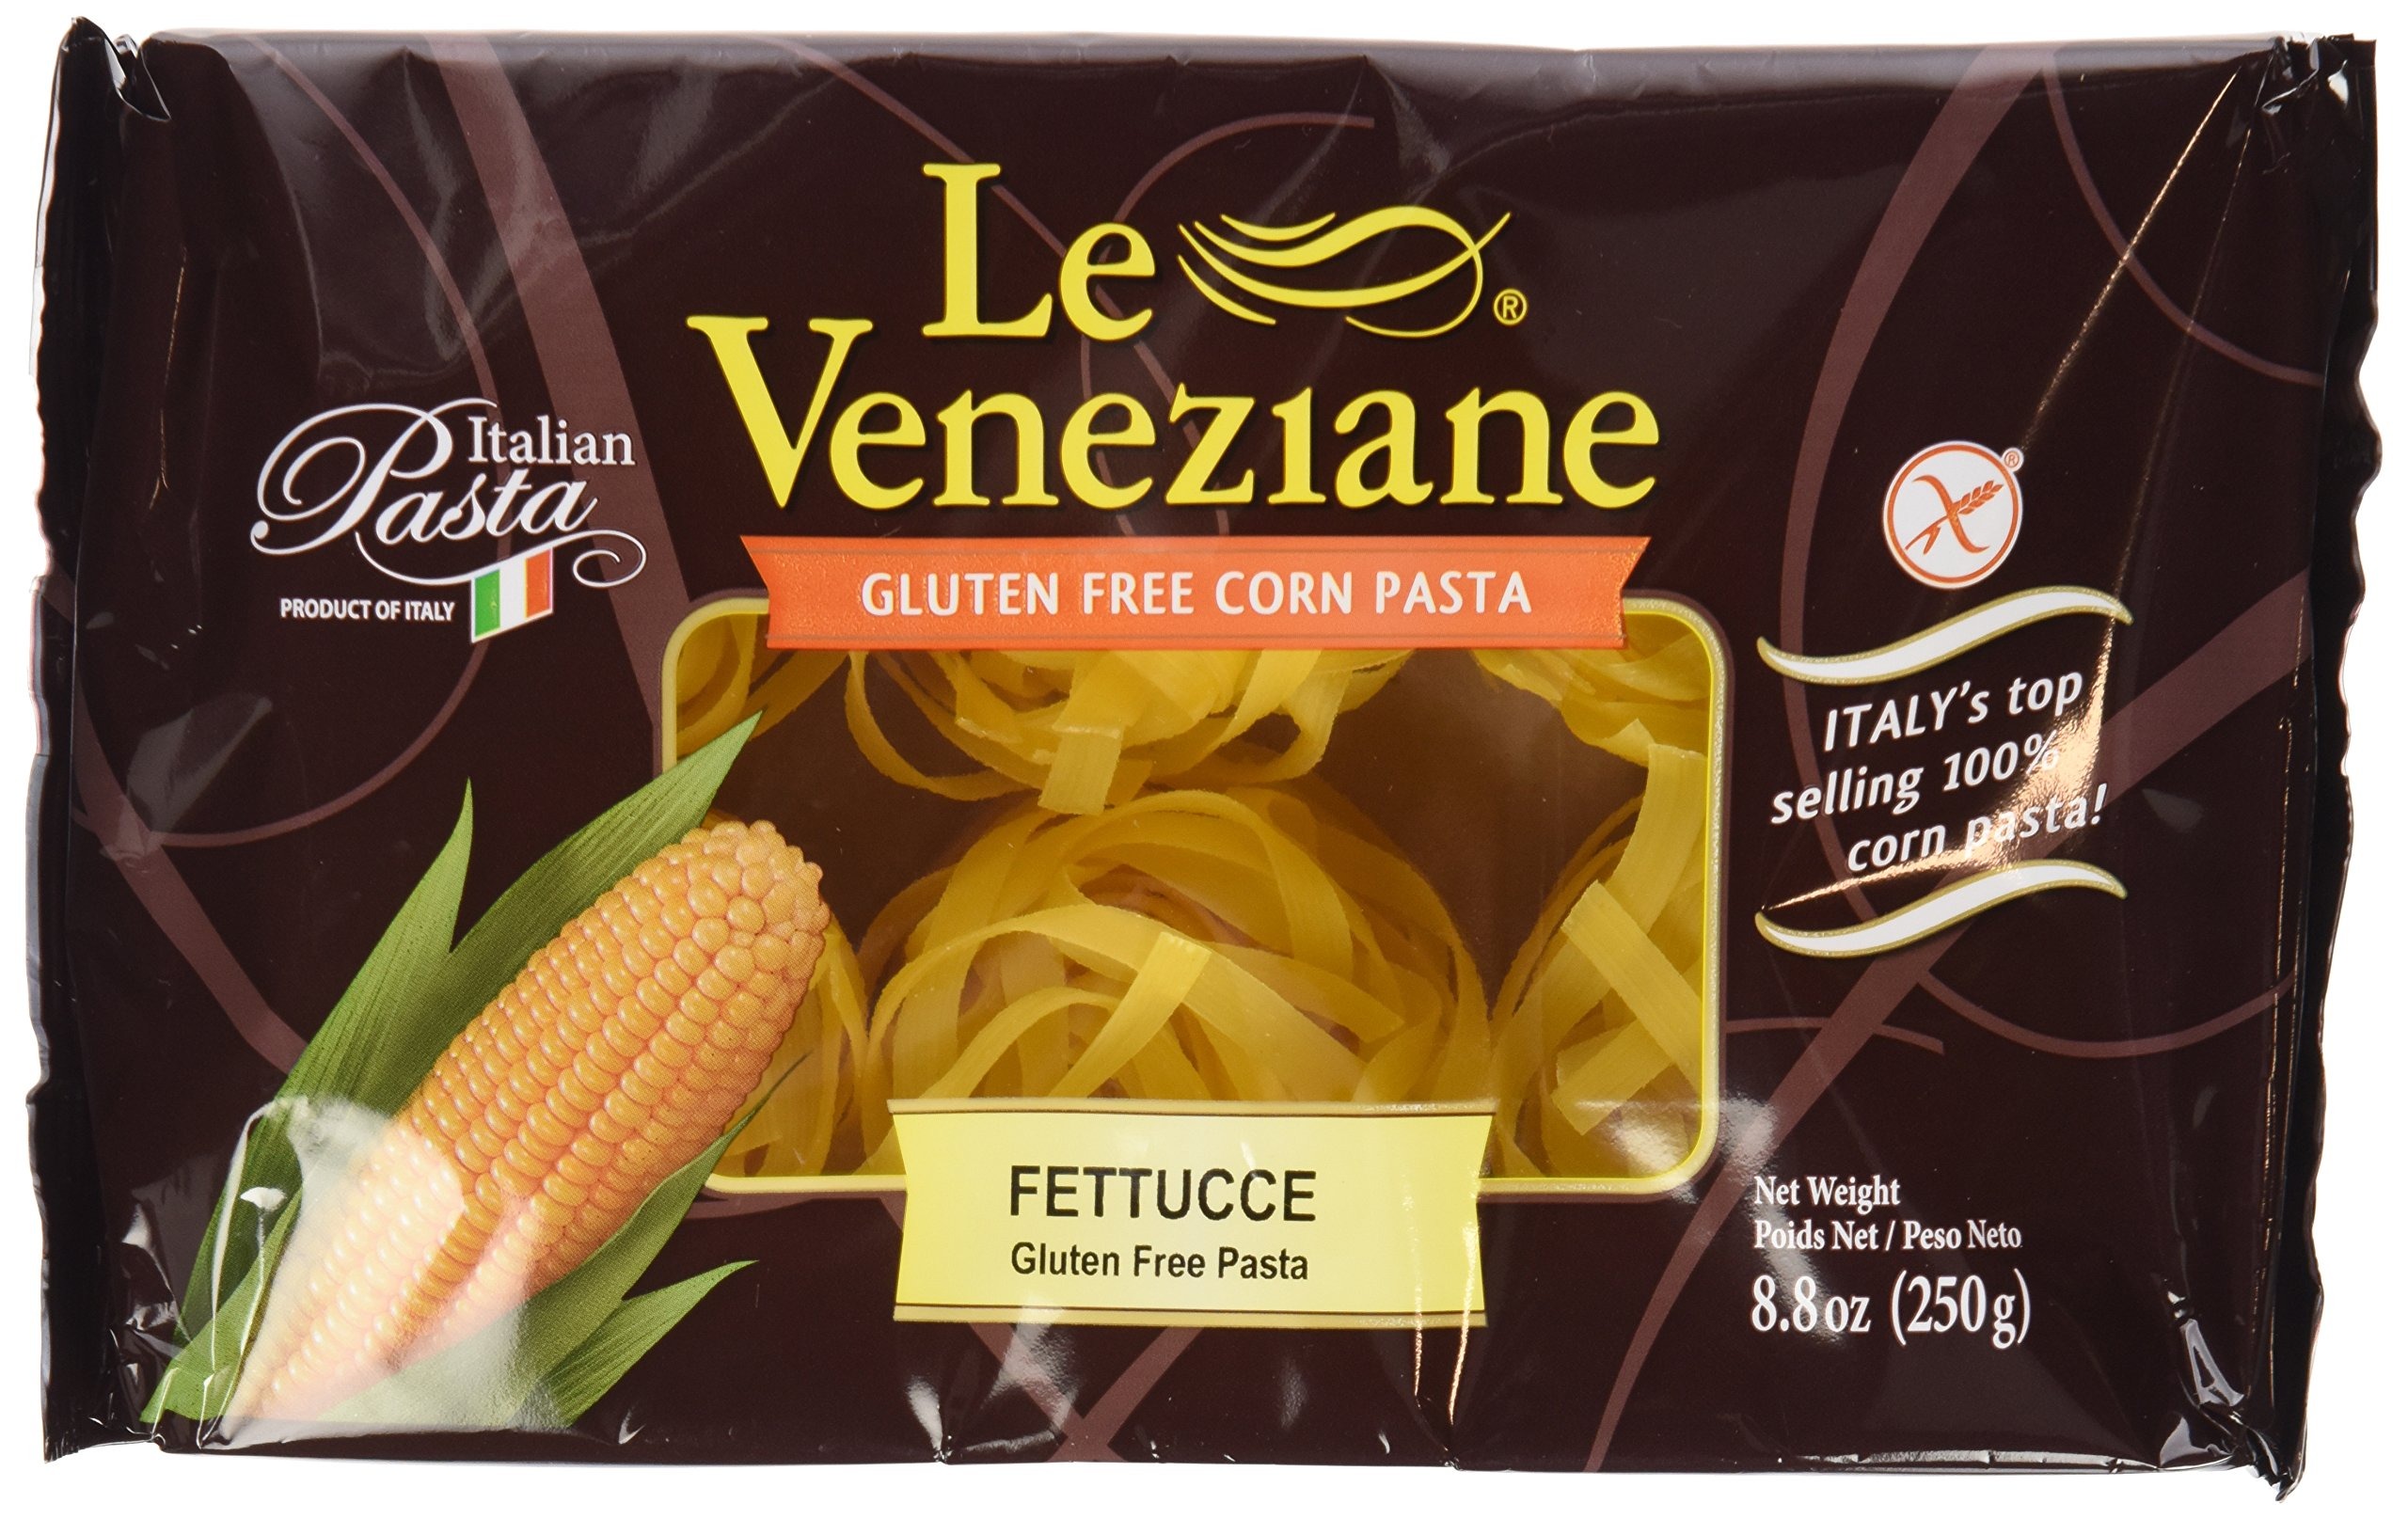
Item Name: Le Venezian - Italian Fettucee [Gluten Free] (4) - 8.8 Oz Pkgs
Bullet Point 1: Product of Italy
Bullet Point 2: Made with 100% Italian Corn
Bullet Point 3: Gluten-Free, No Dyes
Bullet Point 4: Highly Digestible, Low Fat Content
Bullet Point 5: #1 Italian Brand
Product Description: This product, made from 100% pre-cooked corn flour, is processed and packaged in a modern factory in Vedelago, Italy. It is characterized by the absence of gluten, high digestibility, low fat content and no dyes. The color is characteristic of B-carotene present in the raw material.
Value: 35.2
Unit: Ounce

Price: 14.34